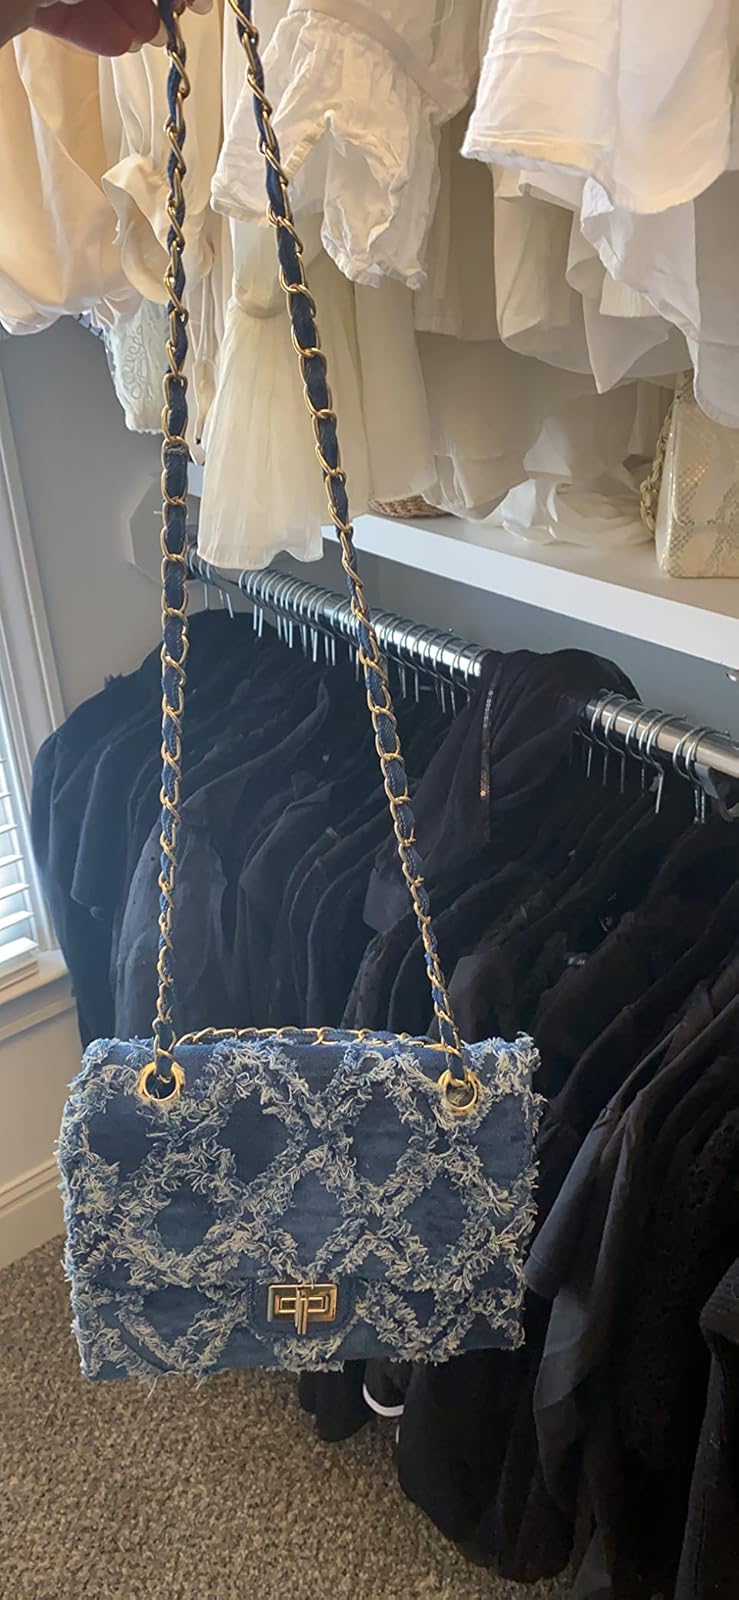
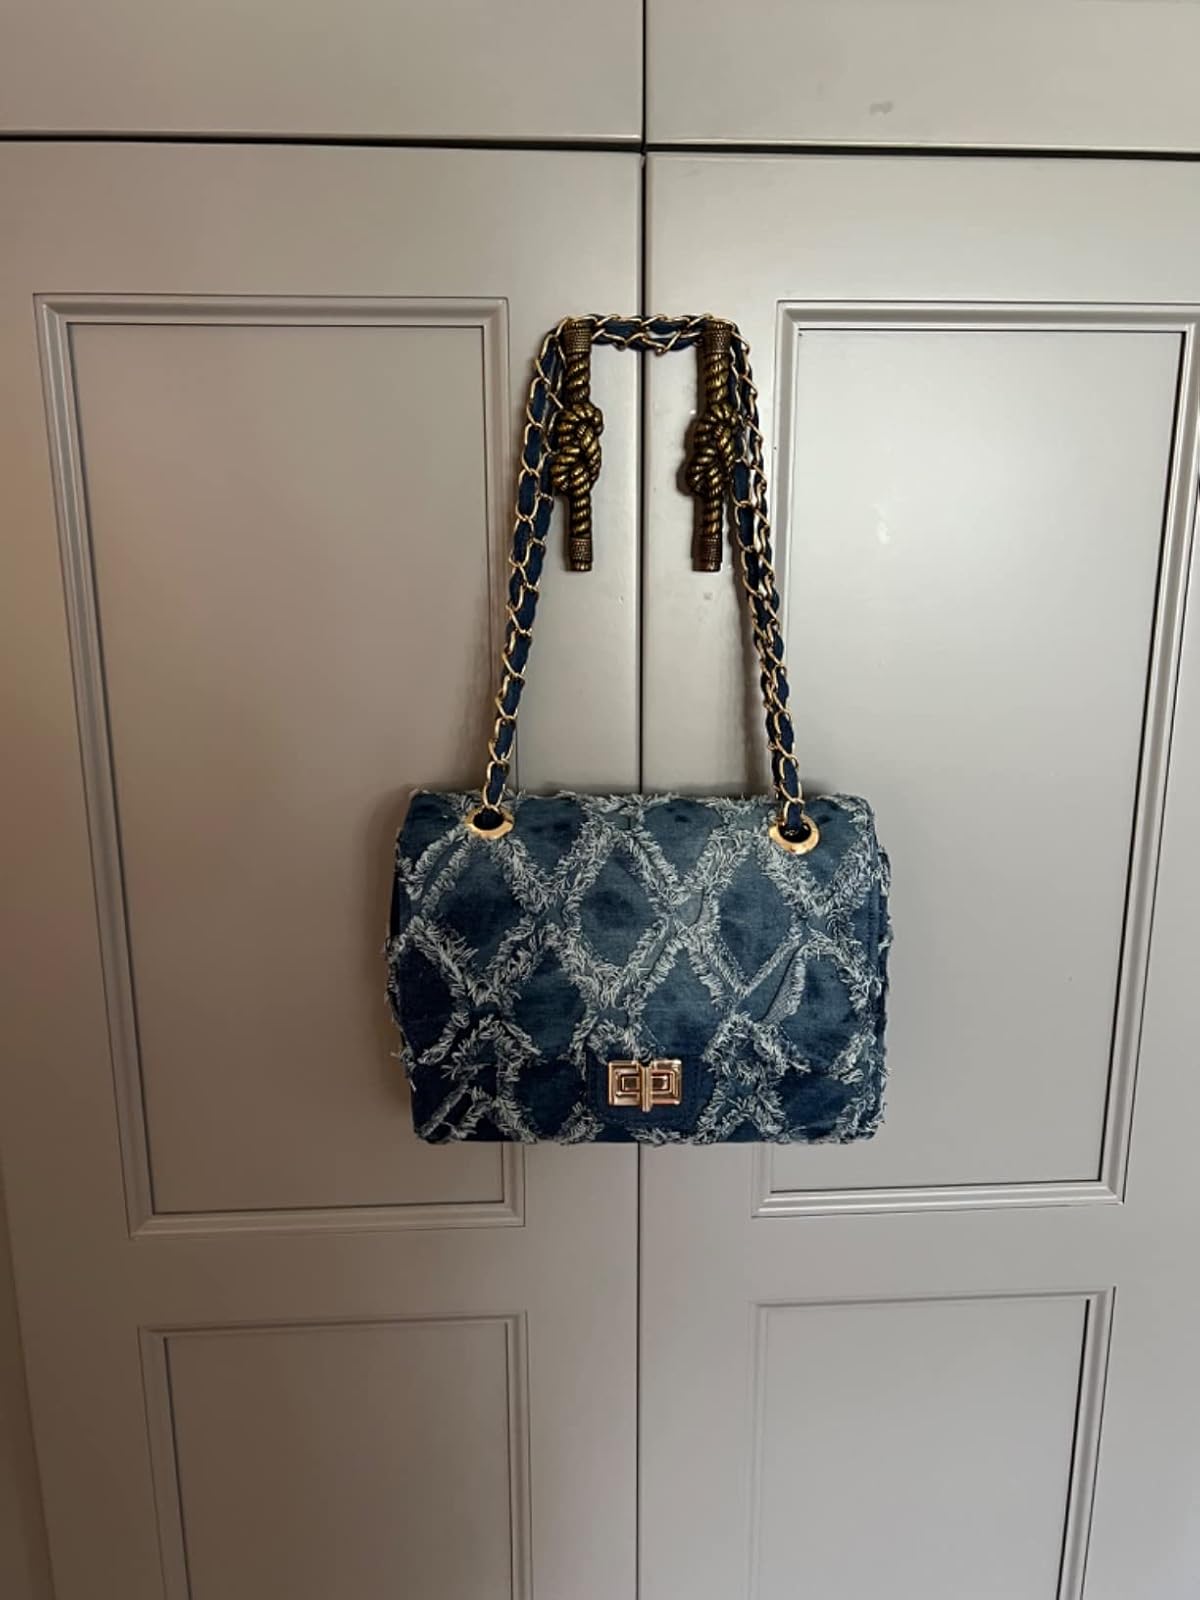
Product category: accessories_handbag
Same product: yes